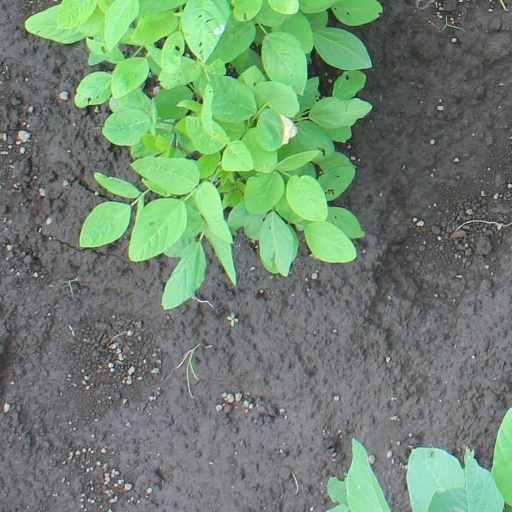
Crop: soybean